Carll S. Burr Mansion

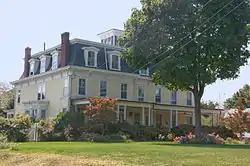
Carll S. Burr Mansion, September 2012

Carll S. Burr Mansion is a historic home located at Commack in Suffolk County, New York. It is an imposing -story, seven bay shingled residence. The decorative roofline features a flat roofed belvedere with a bracketed cornice and a mansard roof. It was built about 1830 and remodeled in the Second Empire style between 1881 and 1885. Also on the property are a contributing barn and cottage. Additionally it was said to be a horse race training farm during the 19th Century.